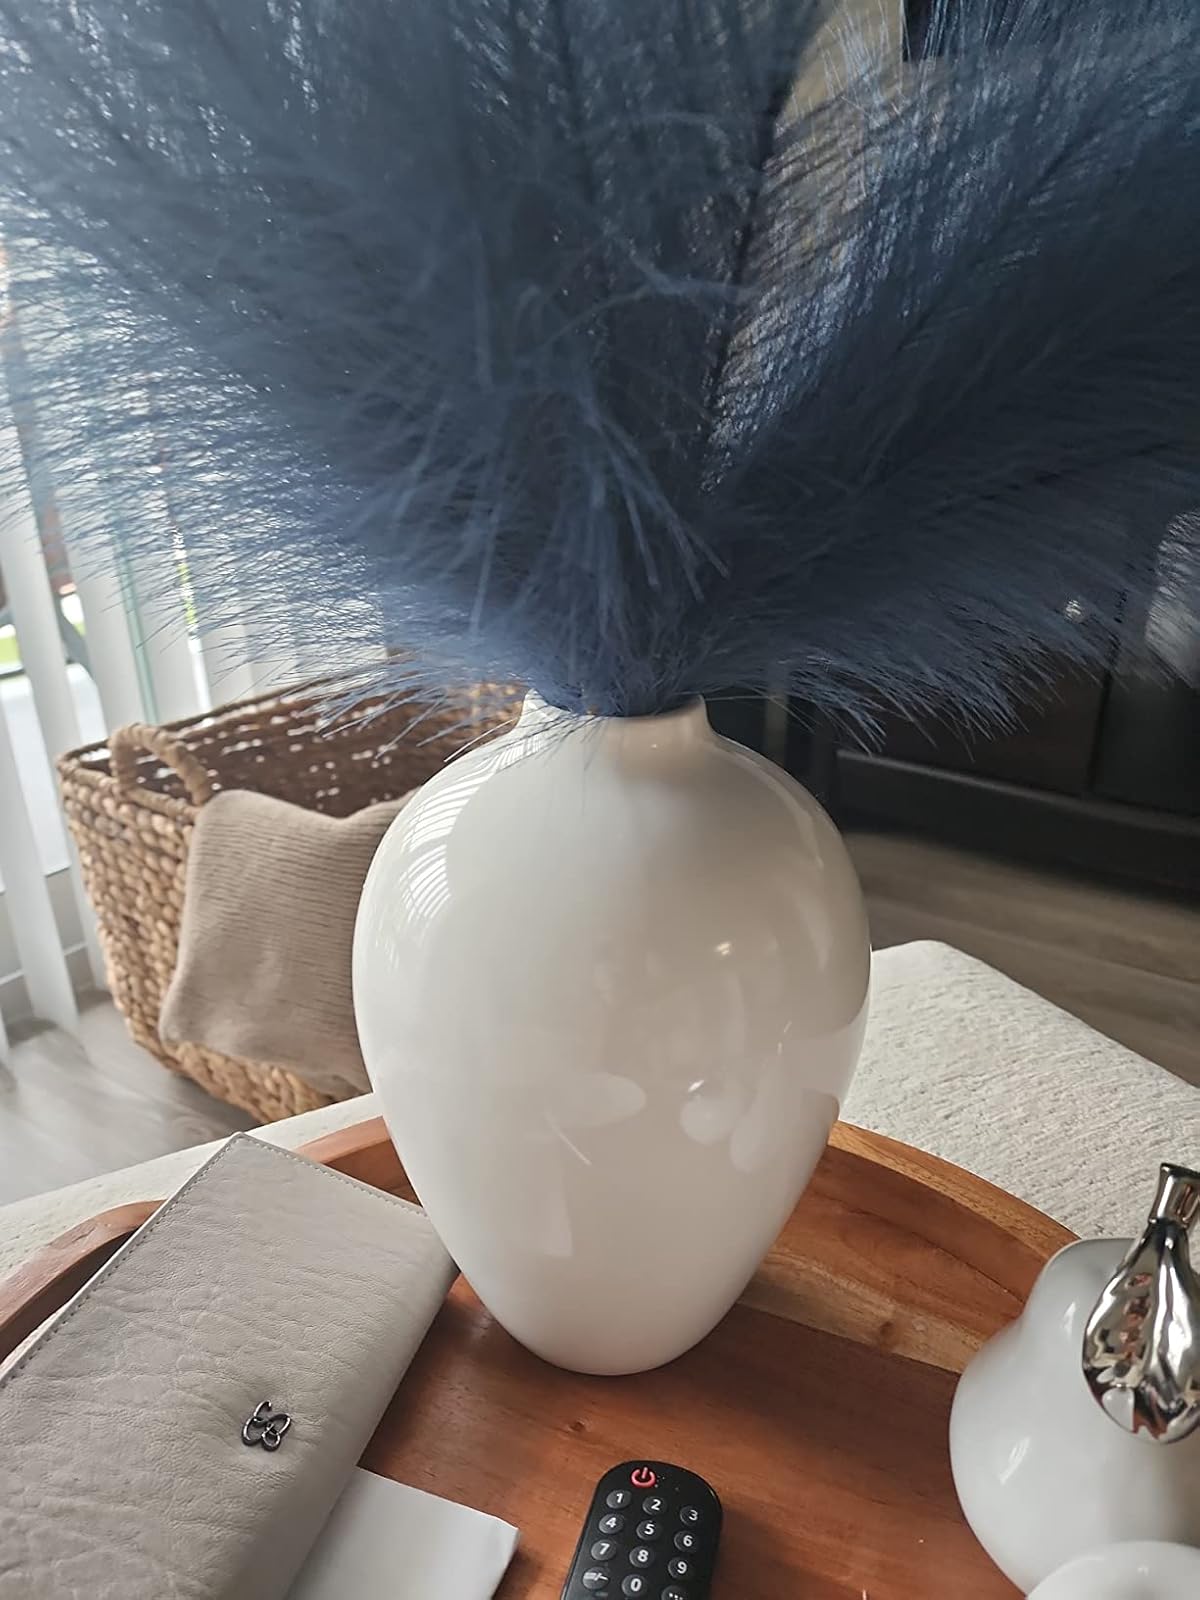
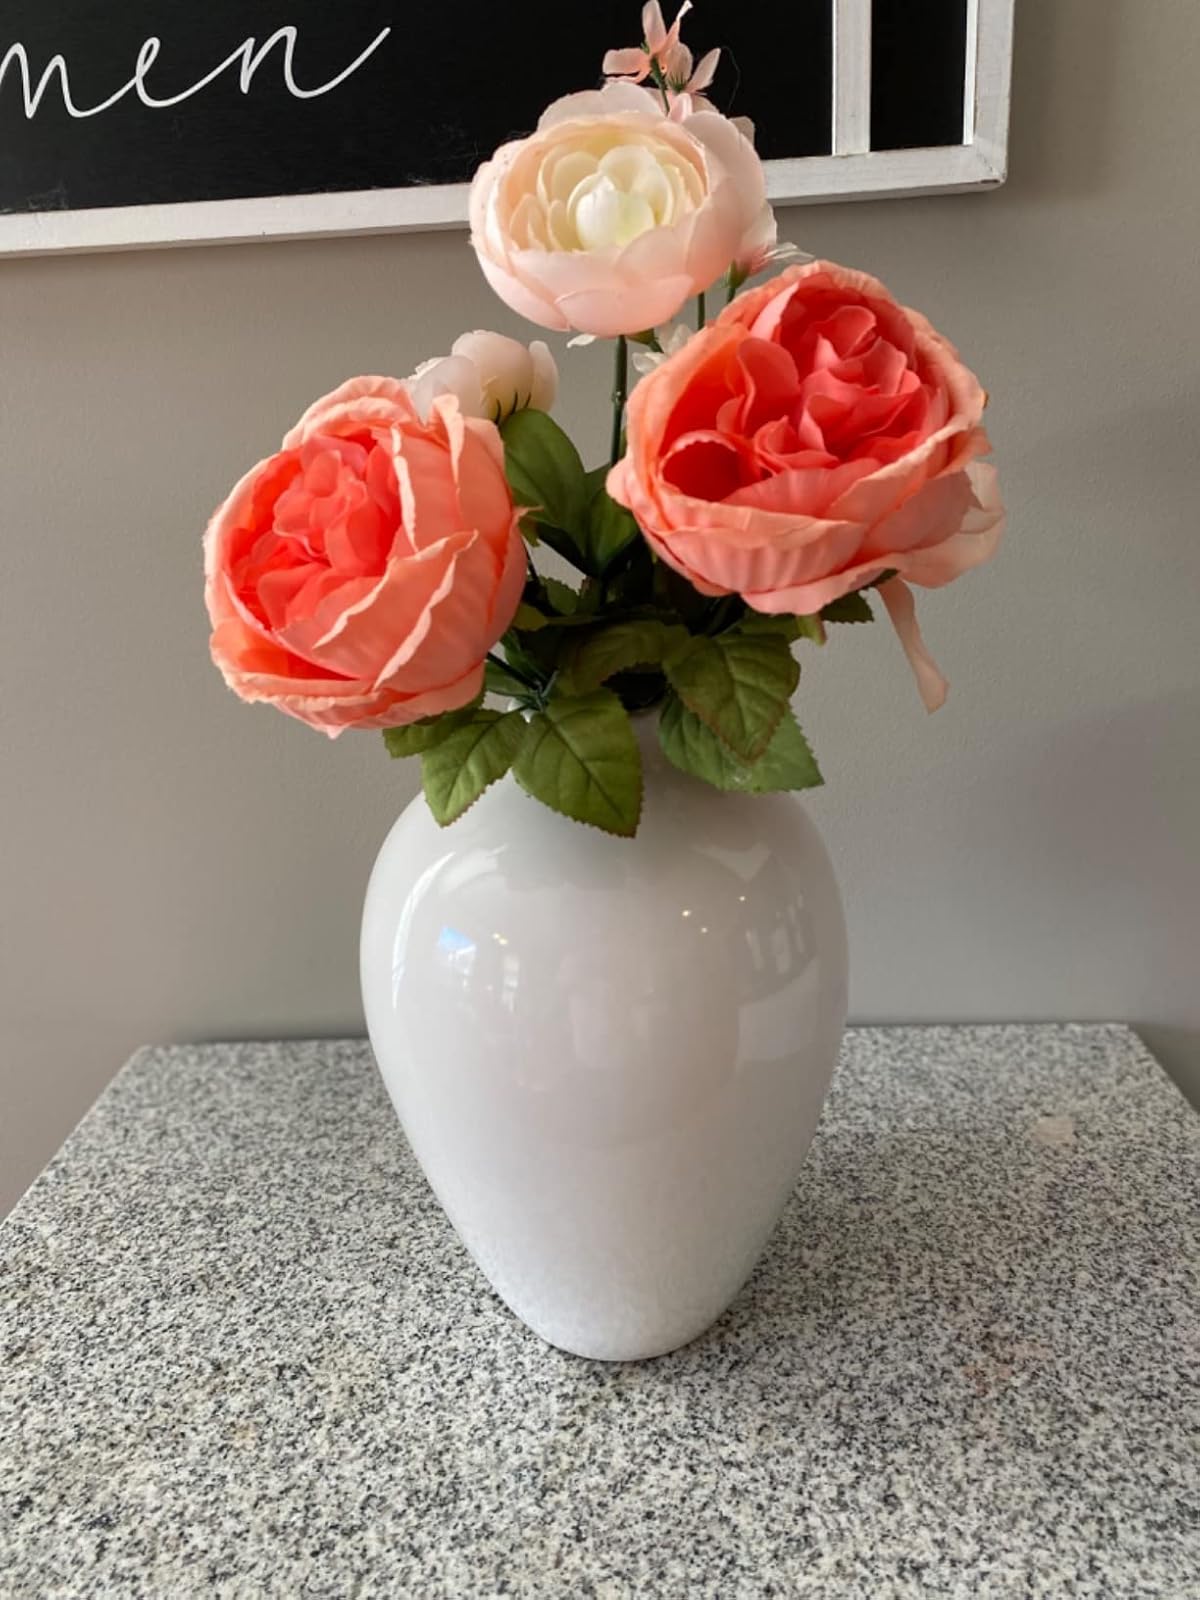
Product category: vase
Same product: yes